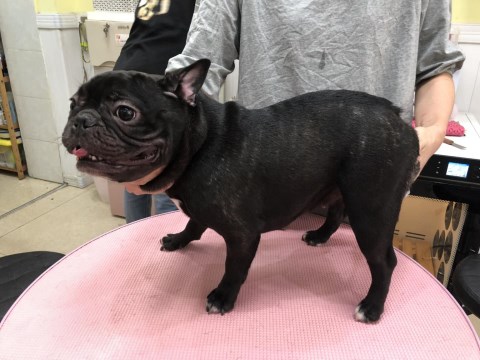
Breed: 1121-n000002-French_bulldog